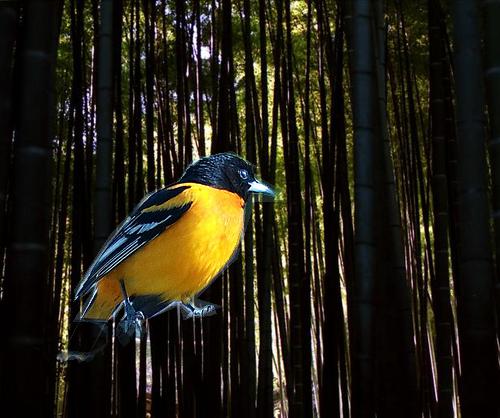
Bird species: Baltimore_Oriole
Bird type: landbird
Background: land